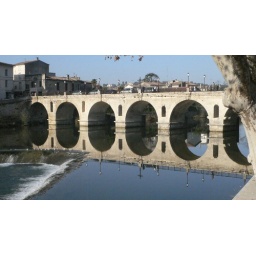
Roman bridge of Sommieres and with water reflections in the vidourle river